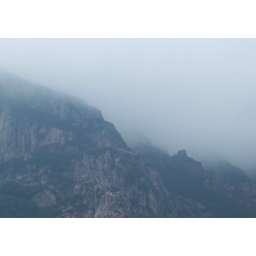
That little orange bridge so small in the picture was our destination.